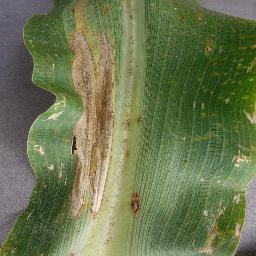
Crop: corn
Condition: (maize)_northern_blight